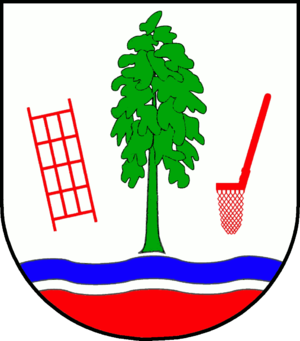
Krempermoor est une commune allemande de l'arrondissement de Steinburg, Land de Schleswig-Holstein.